Tropical fruit

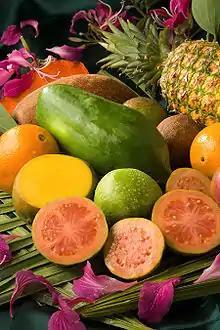
Tropical fruit, including mamey sapote, mango, orange, papaya, pineapple, and sapodilla

There are many fruits that typically grow in warm tropical climates or equatorial areas.